Yves Chaudron

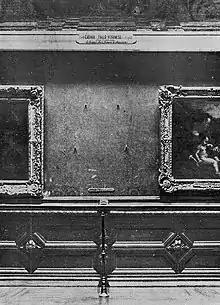
The "Mona Lisa"s vacant space at The Louvre after its theft in 1911.

Valfierno's account was relayed by reporter Karl Decker, in the "Saturday Evening Post"s “Why and How the Mona Lisa Was Stolen,” June 25, 1932.' According to Decker, Valfierno had provided details of the theft in confidence; to be published only after his death.